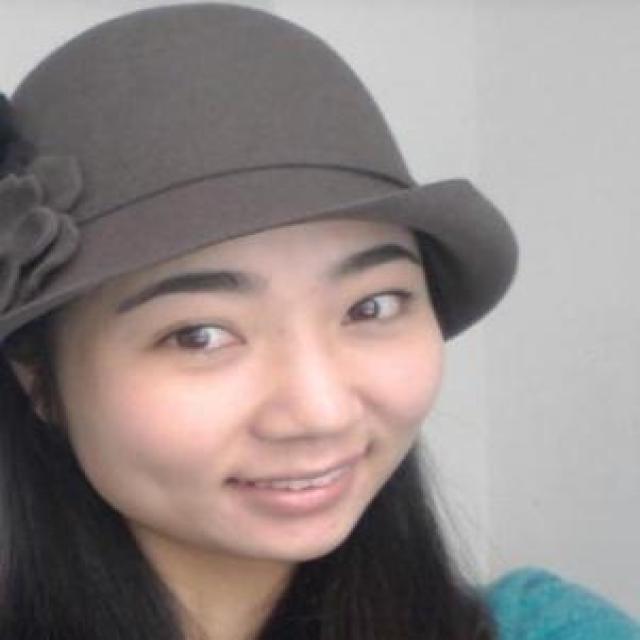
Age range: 21-44